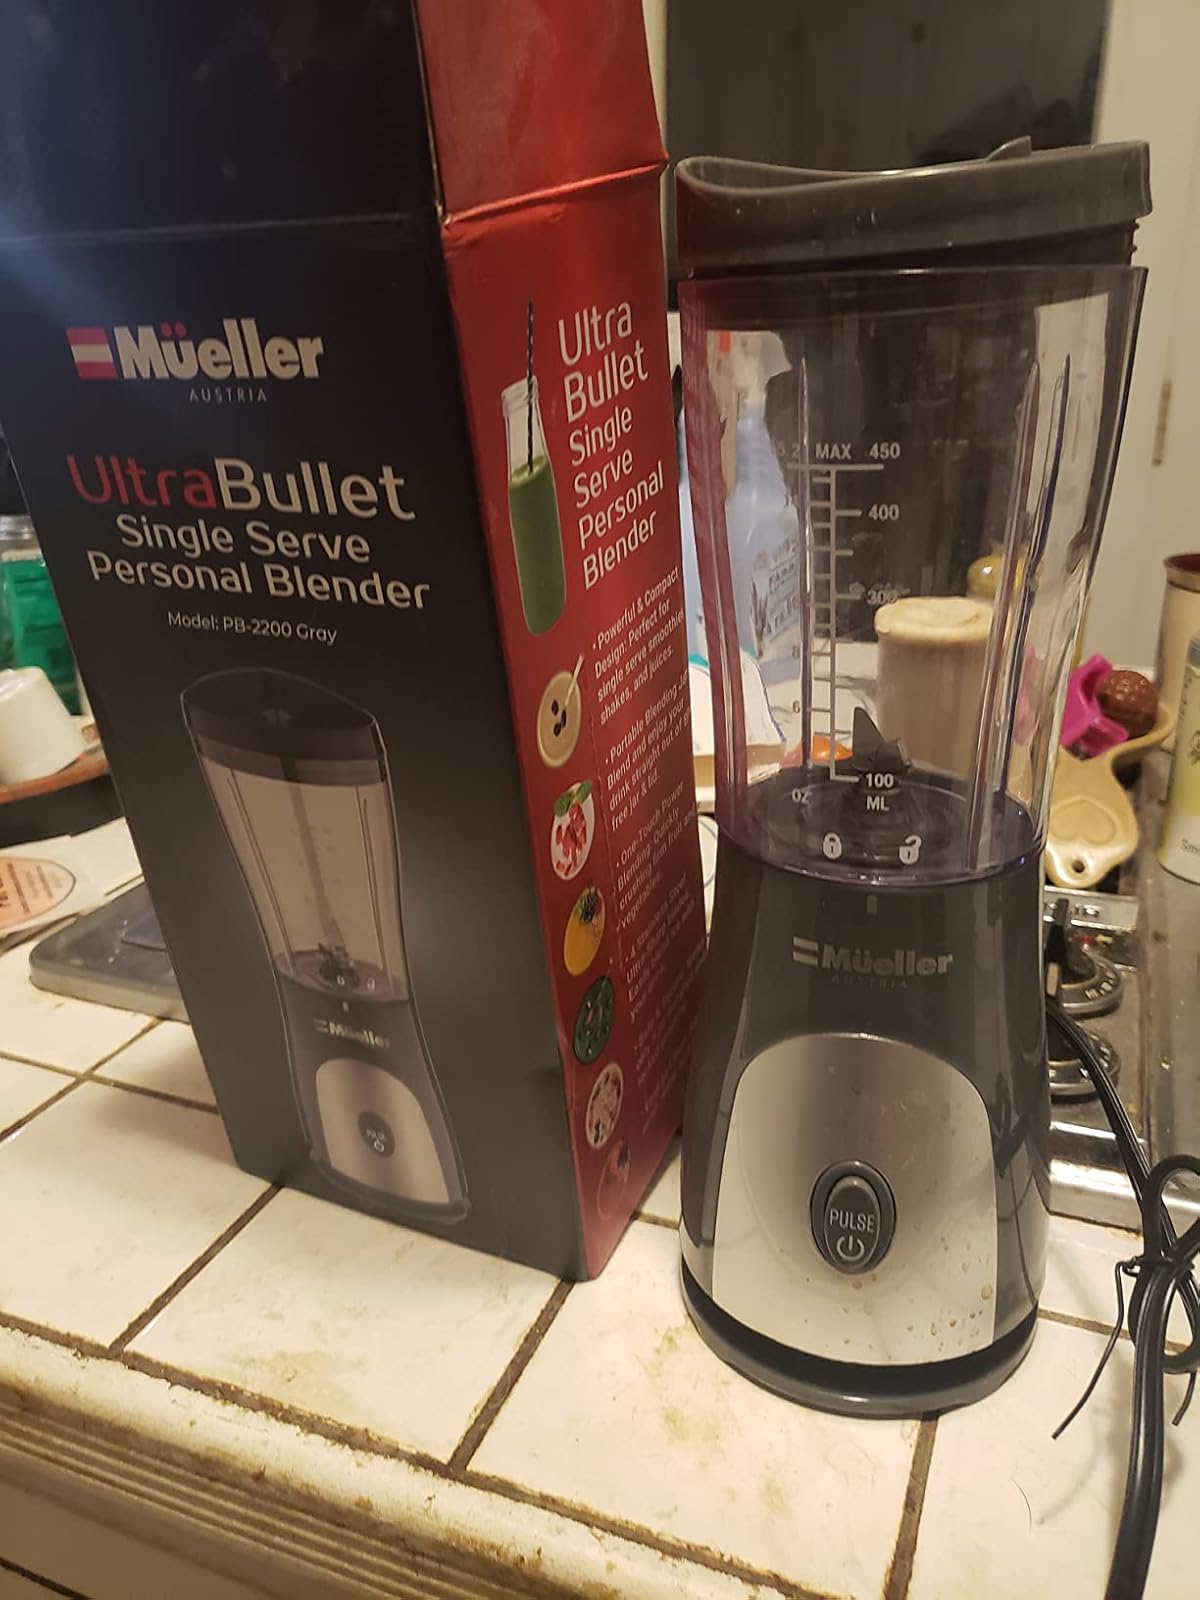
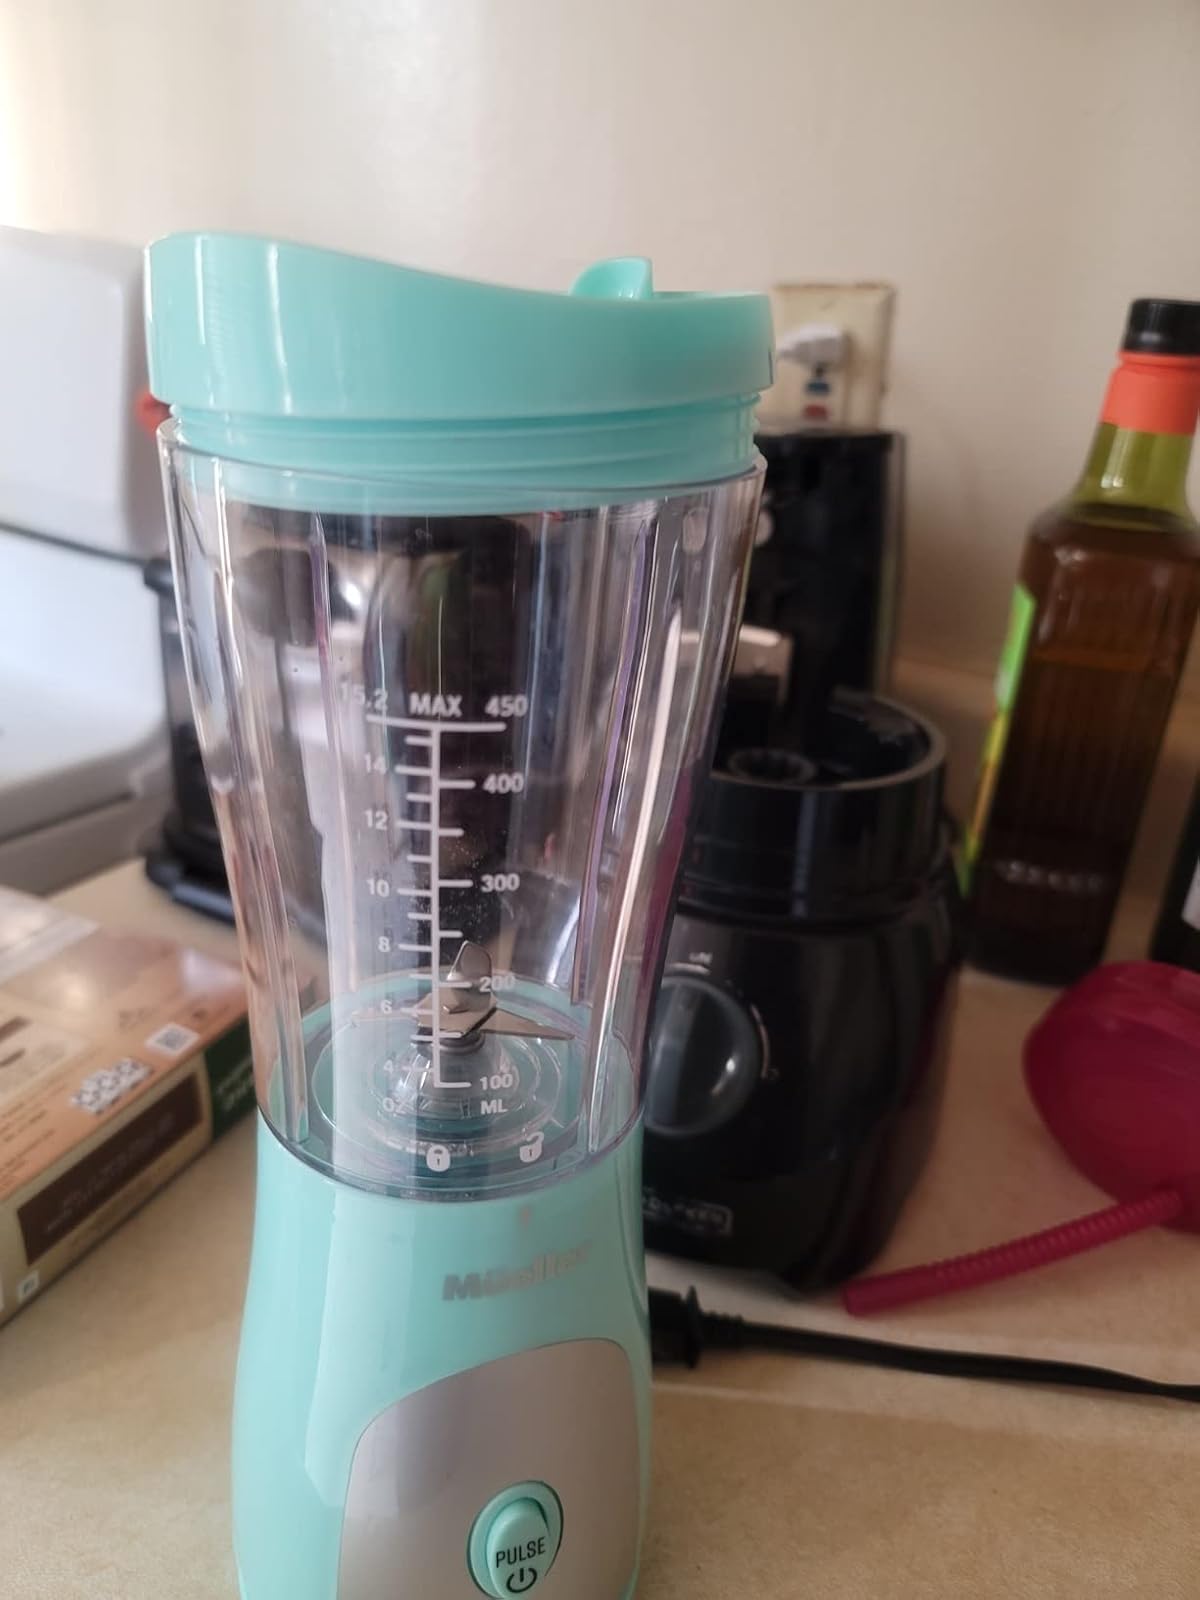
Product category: items_blender
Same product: no